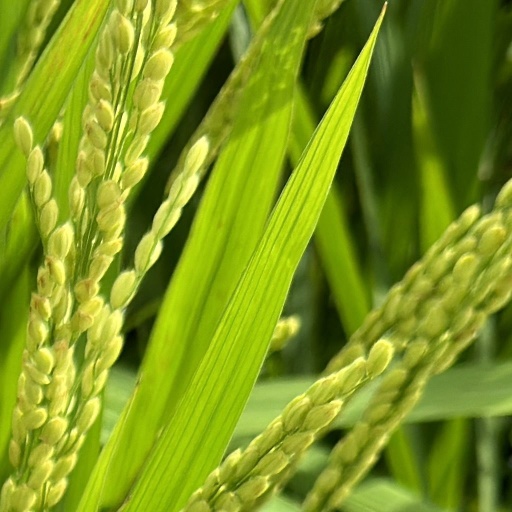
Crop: rice